Thomas Bartholin

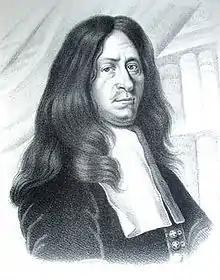
Thomas Bartholin

Thomas Bartholin (Latinized as "Thomas Bartholinus"; 20 October 1616 – 4 December 1680) was a Danish physician, mathematician, and theologian. He discovered the lymphatic system in humans and advanced the theory of refrigeration anesthesia, being the first to describe it scientifically.